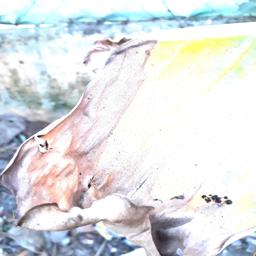
Label: POTASSIUM DEFICIENCY